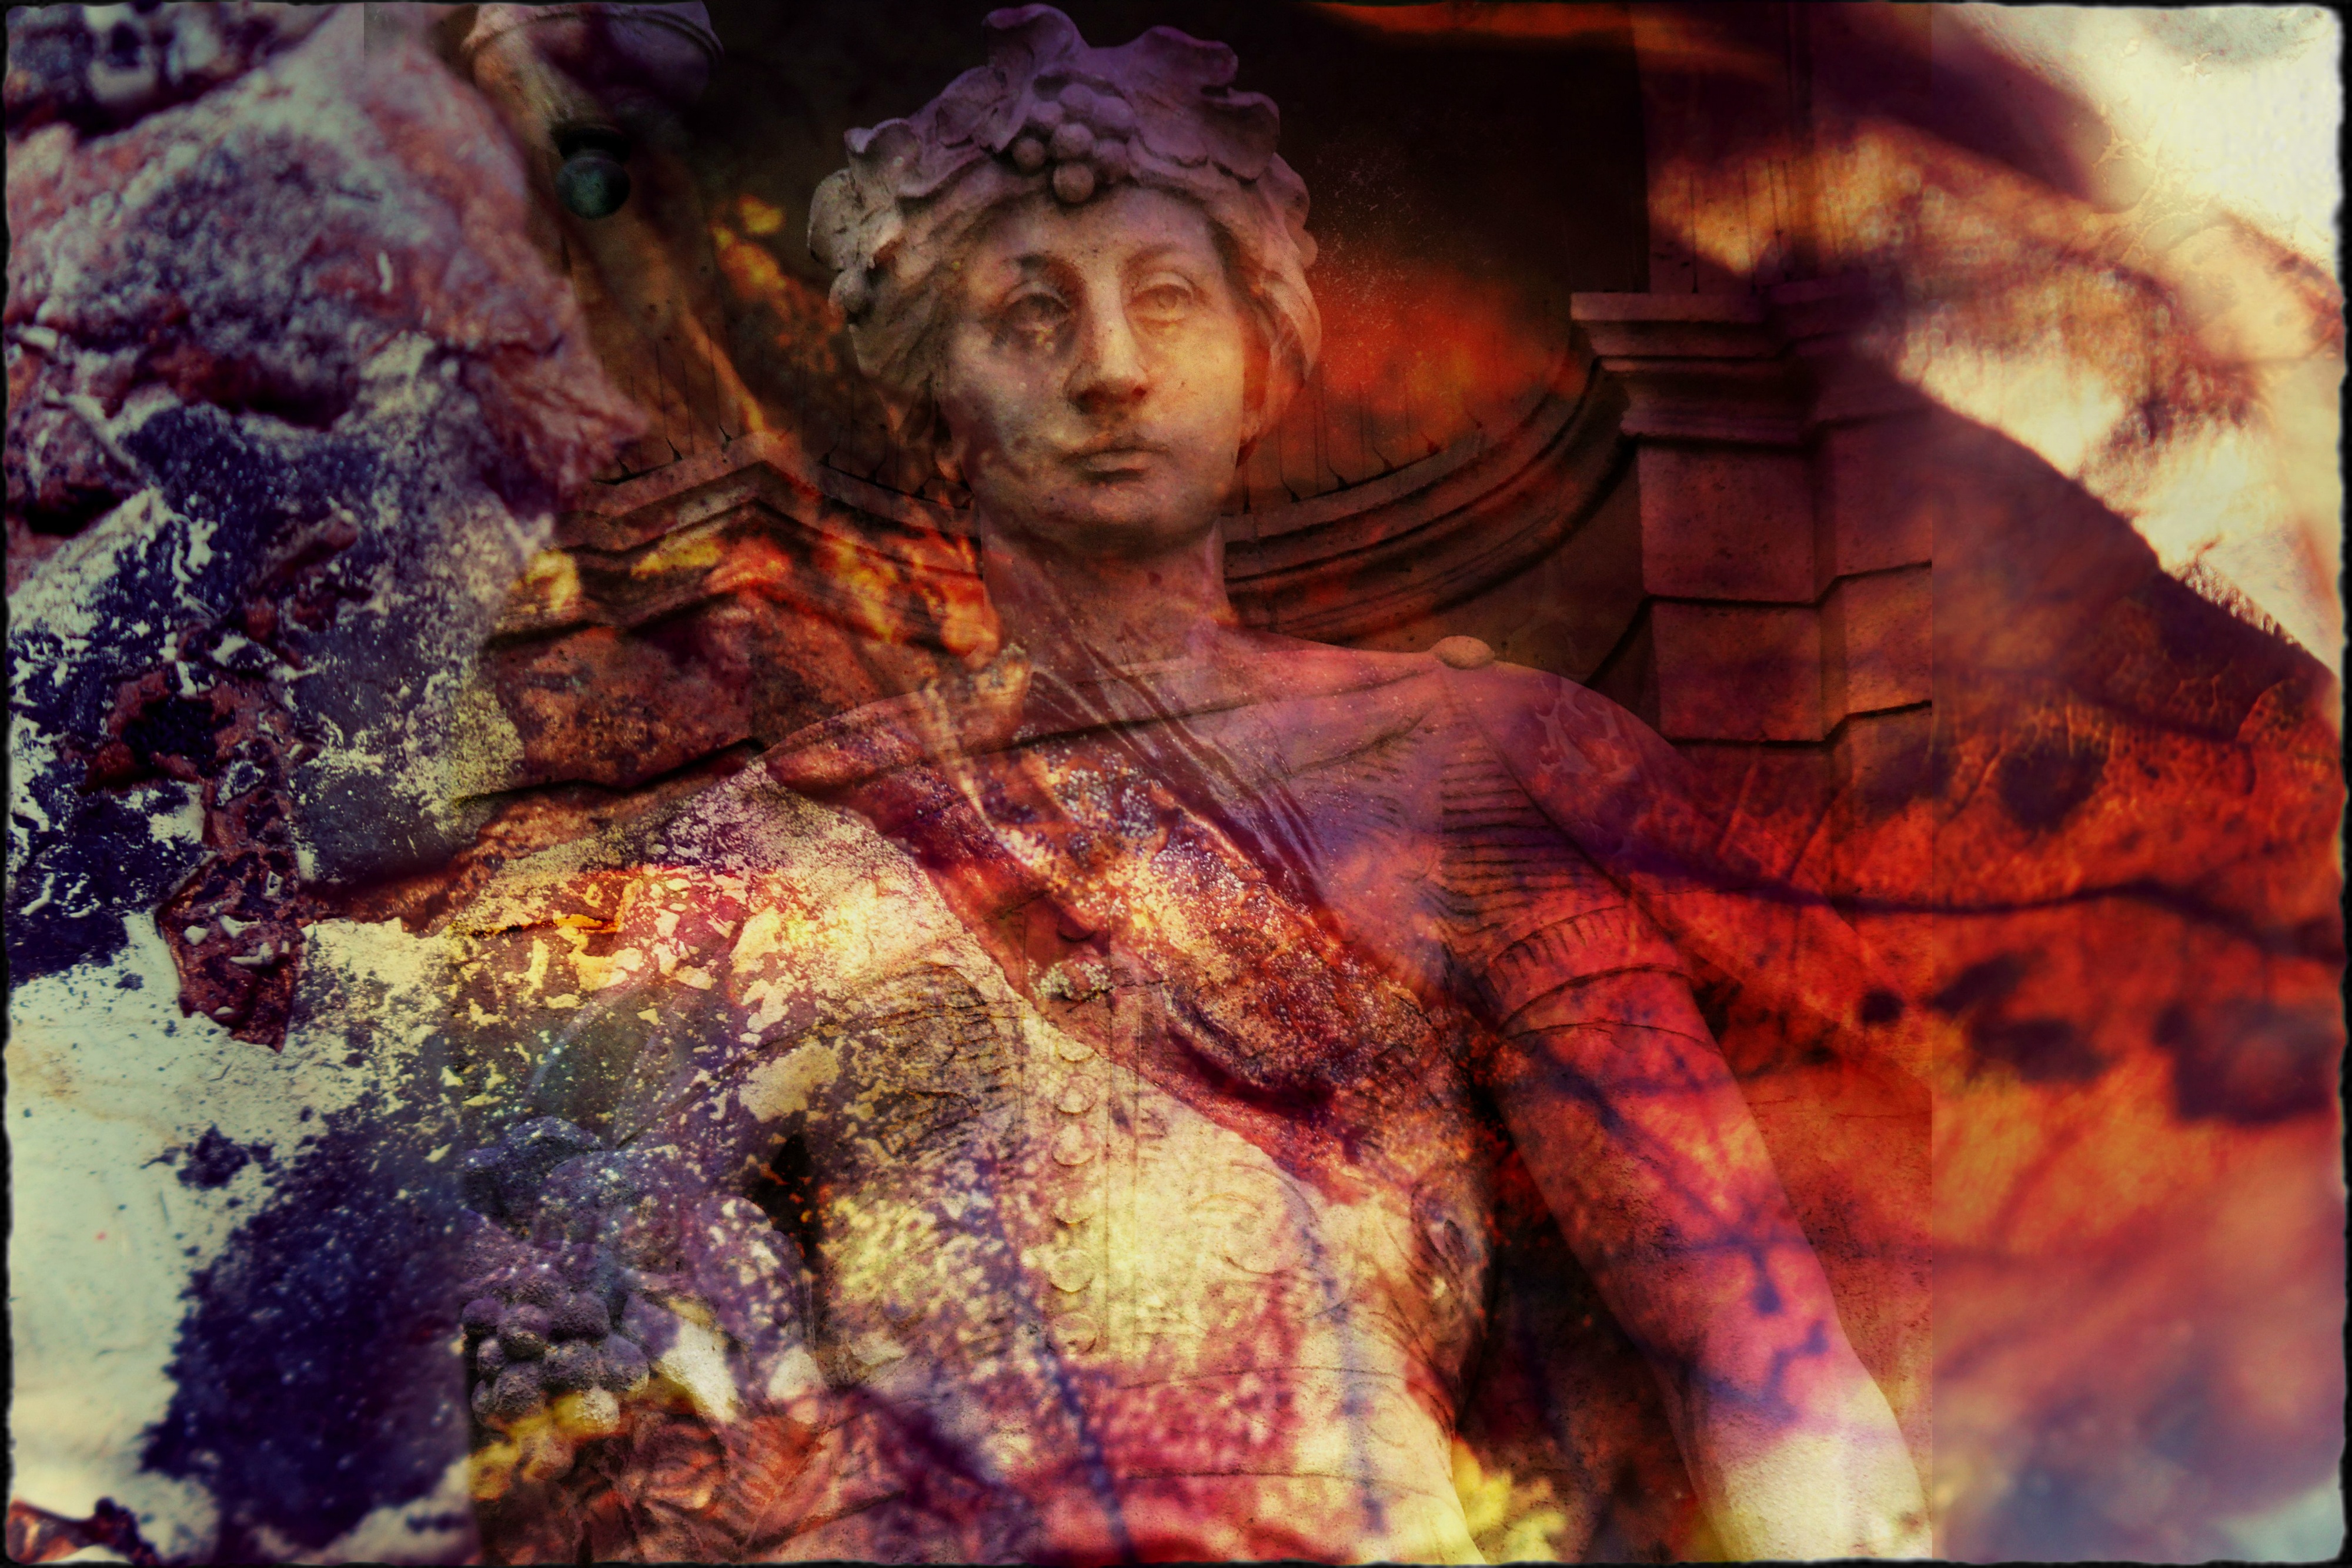
dark, fire, ruler, painting, fantasy, devastation, mythology, special effects